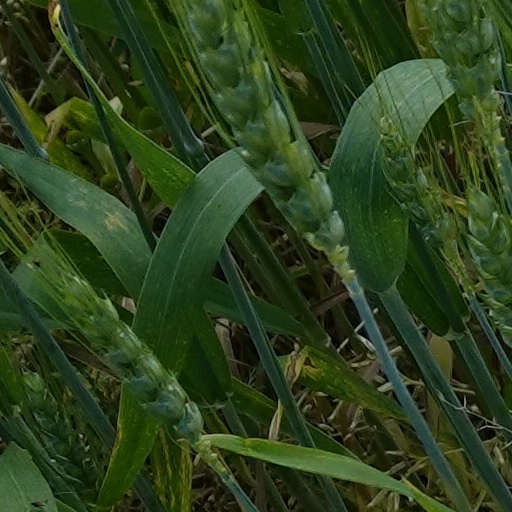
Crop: wheat